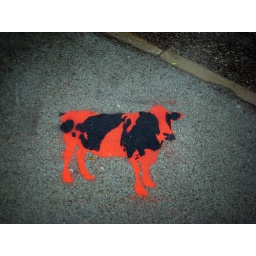
A cow in on of the bus stops in Tallinn 2009